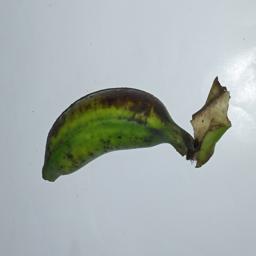
Banana variety: Champa Kola